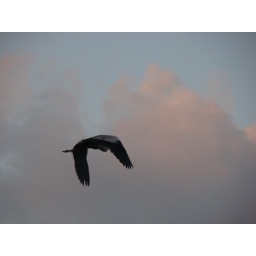
Bird flying away in sky